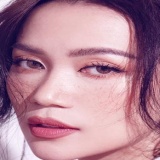
ca sĩ Sĩ Thanh